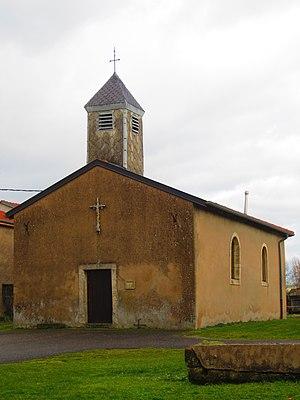
Chapelle Saint-Simon-et-Saint-Jude à Chateau-Bréhain
Château-Bréhain est une commune française située dans le département de la Moselle, en région Grand Est.